Harlem

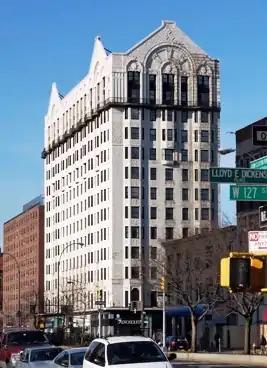
Hotel Theresa building at the corner of Adam Clayton Powell Jr. Boulevard and 125th Street

Many R&B/Soul groups and artists formed in Harlem. The Main Ingredient, Frankie Lymon & The Teenagers, Black Ivory, Cameo, Keith Sweat, Freddie Jackson, Alyson Williams, Johnny Kemp, Teddy Riley, Dave Wooley, and others got their start in Harlem.